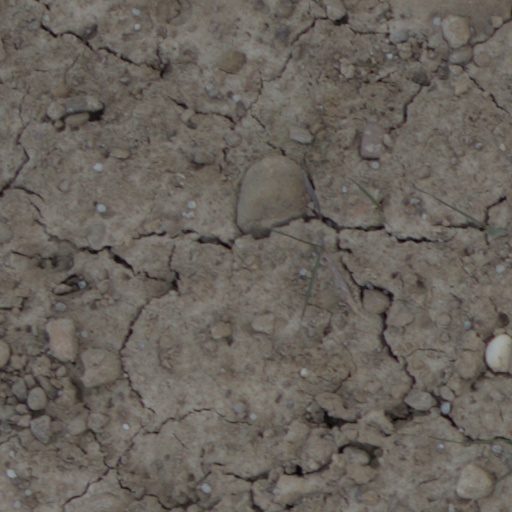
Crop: wheat